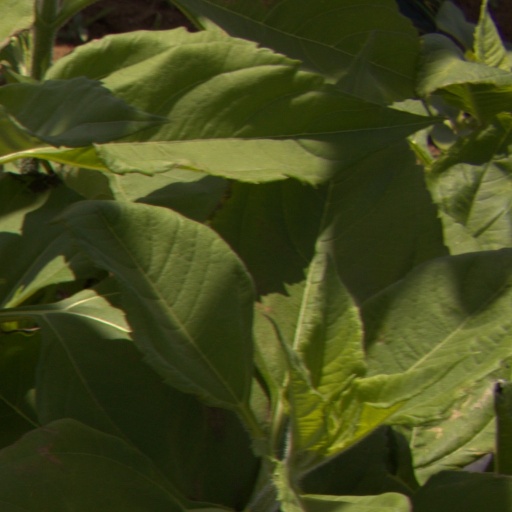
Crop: Jerusalem artichoke